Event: Nepal Earthquake
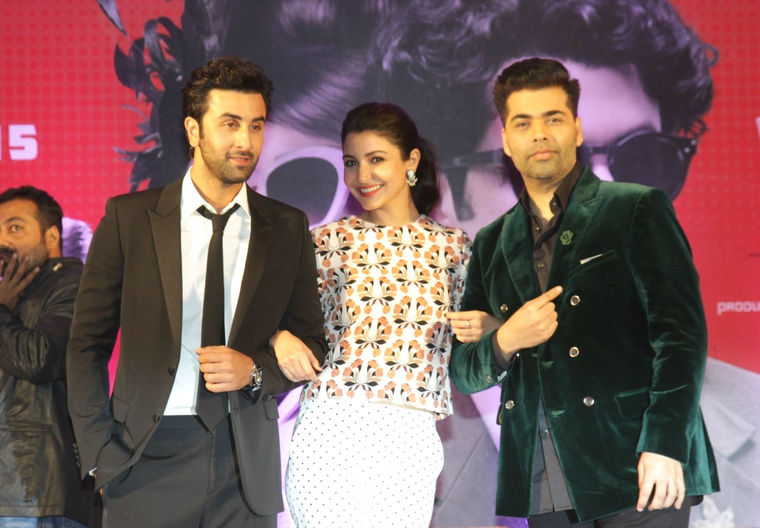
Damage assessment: no_damage